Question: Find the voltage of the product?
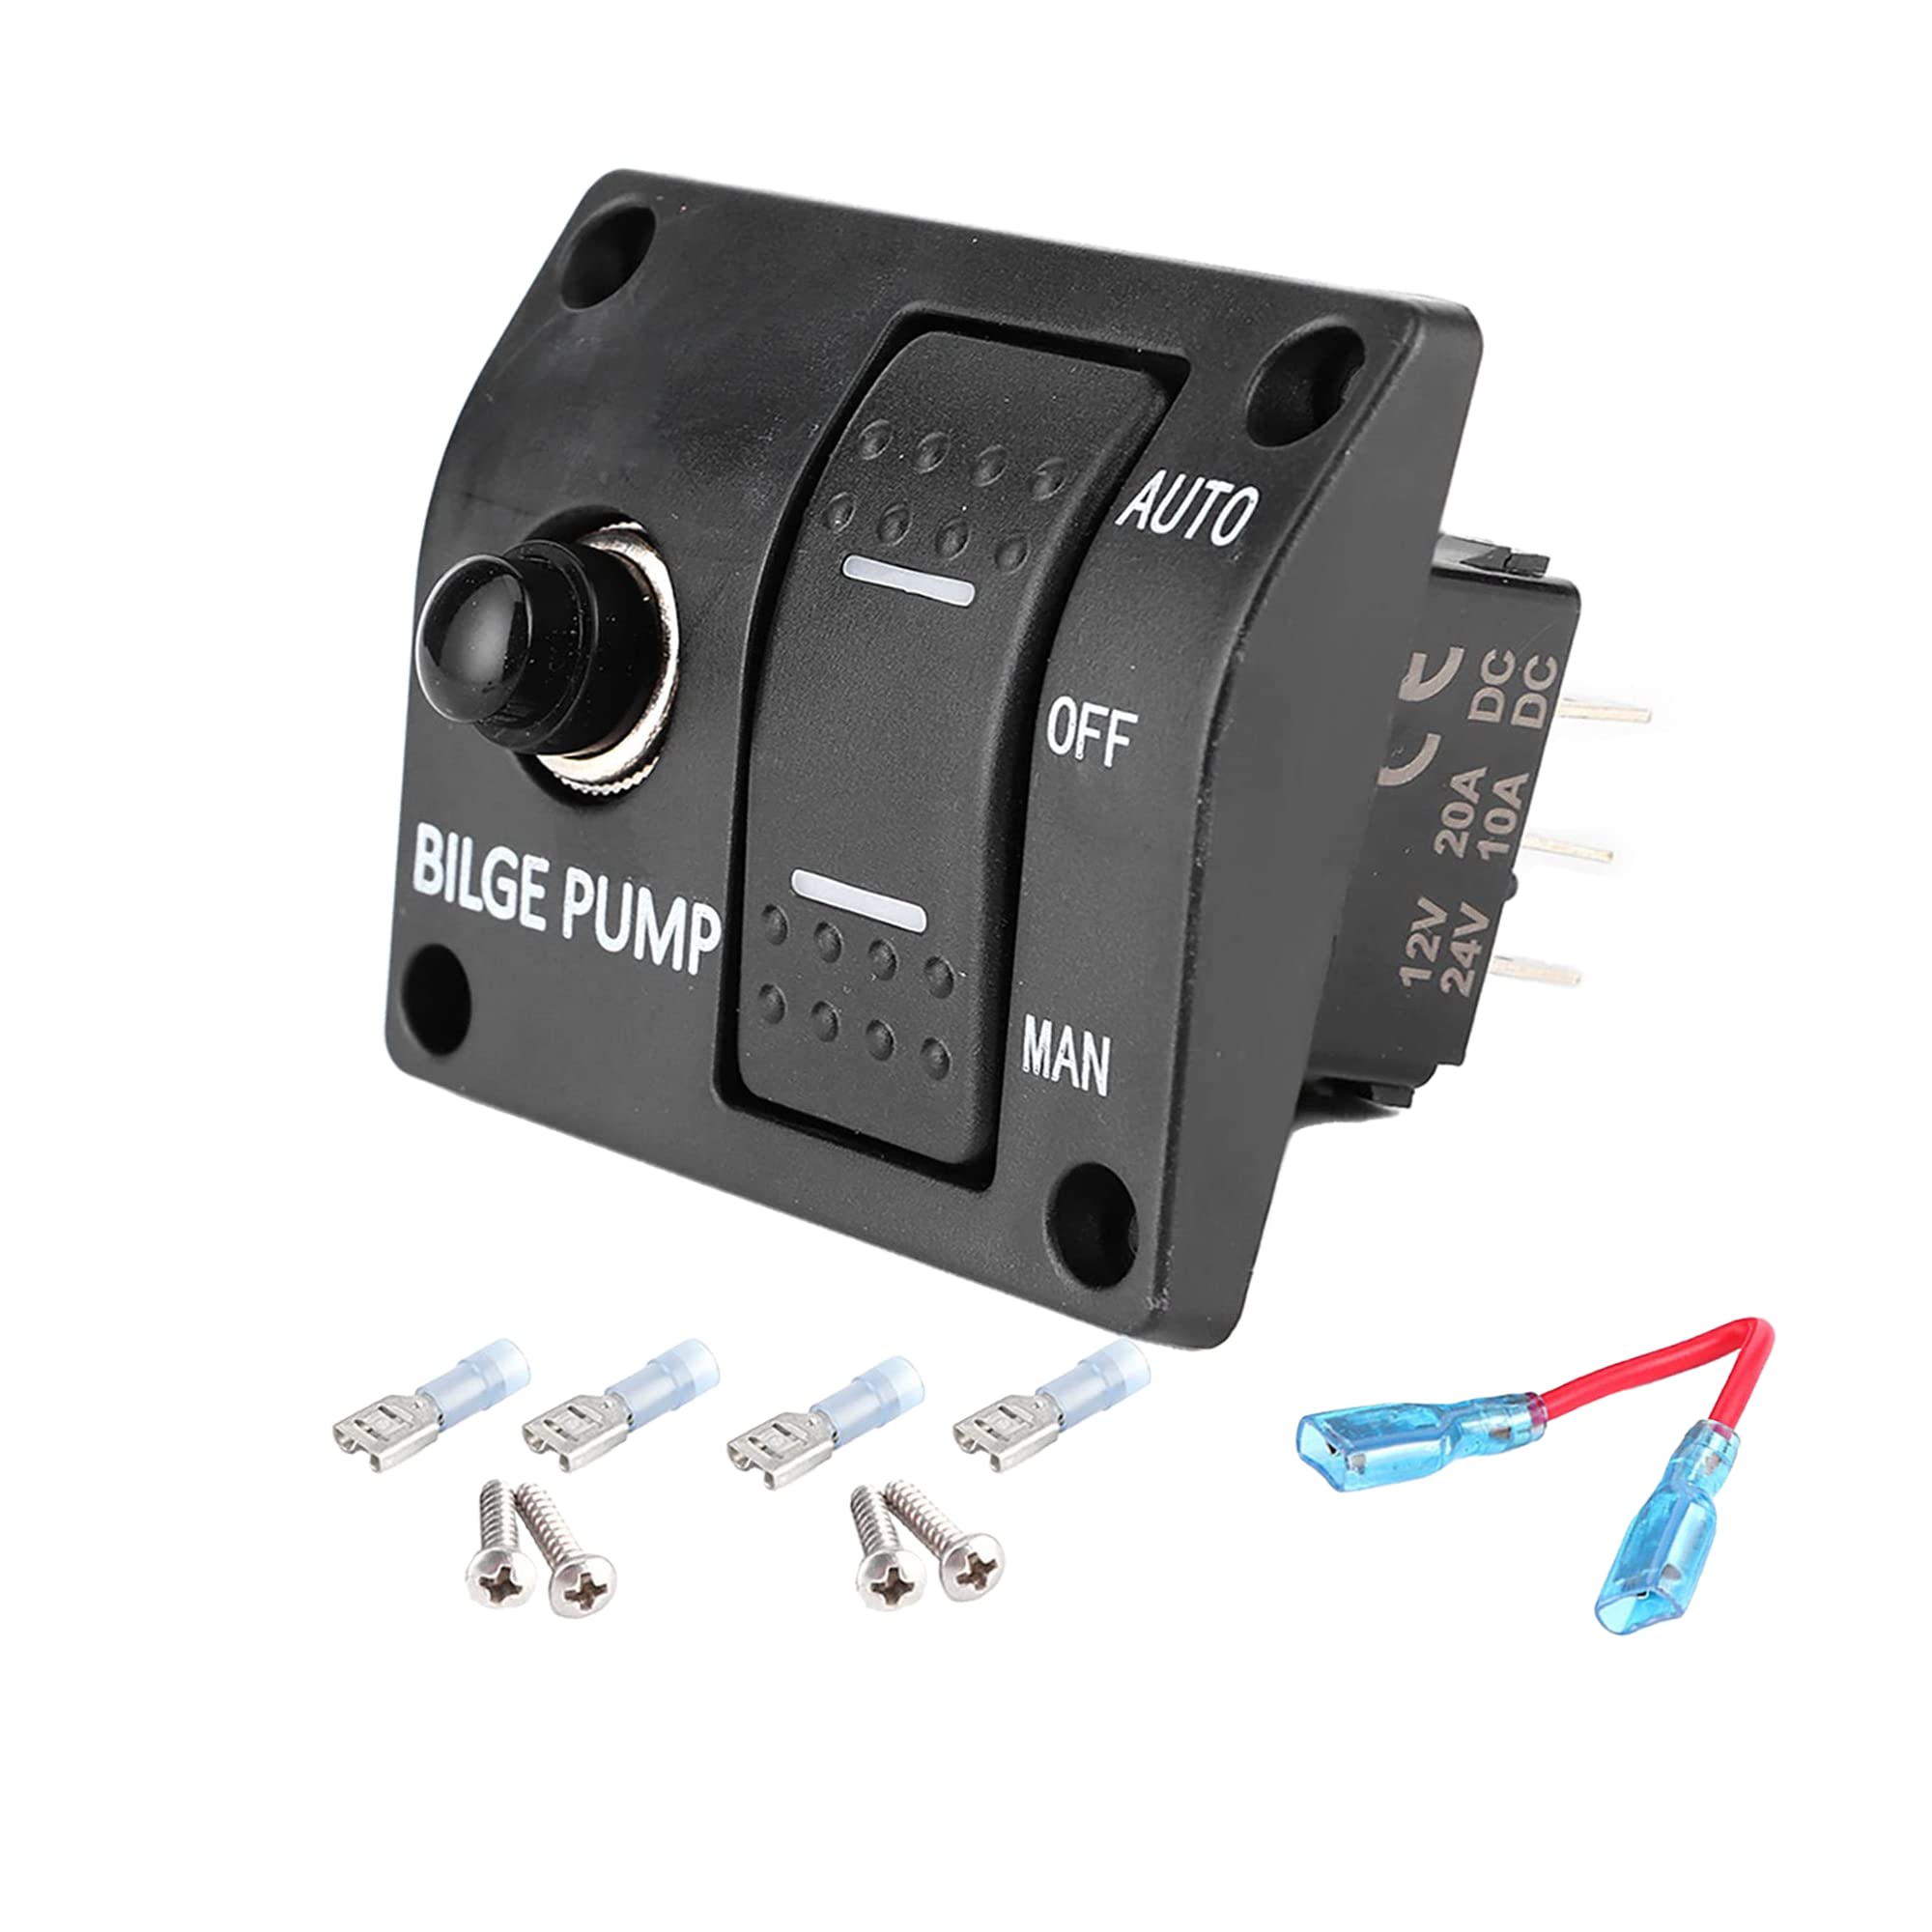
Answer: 24.0 volt